3D food printing

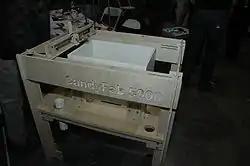
CandyFab

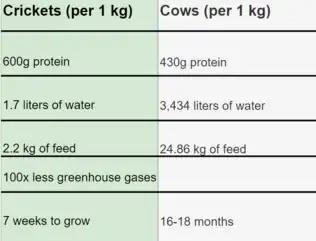
The cost of raising 1kg of cricket meat compared to 1kg of cow meat

There are three general areas that impact precise and accurate food printing: materials/ingredients (viscosity, powder size), process parameters (nozzle diameter, printing speed, printing distance), and post-processing methods (baking, microwaving, frying).